City Park Golf

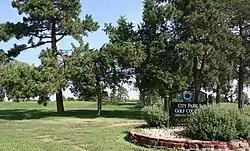

City Park Golf is a historic 18-hole regulation golf course located north of Denver's City Park. The area is bounded by E. Twenty-sixth Ave., Colorado Blvd., E. Twenty-third Ave., and York St.